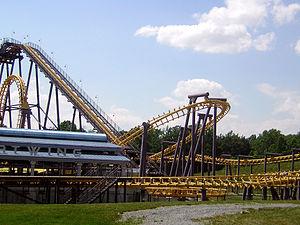
China Dinosaurs Park
Six Flags America, est un parc d'attractions situé à Largo, près de Washington, au sud de Baltimore, dans le Maryland. Il appartient au groupe Six Flags. Il contient un parc aquatique nommé Six Flags Hurricane Harbor.
Batwing sont des montagnes russes volantes du parc Six Flags America, situé à Largo, dans le Maryland, aux États-Unis. Elles ont été construites par Vekoma et ont ouvert le 16 juin 2001. Le parcours de l'attraction est identique à celui de Firehawk, des montagnes russes du même modèle du parc Kings Island.